1974 in India

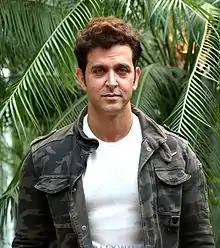
Hrithik Roshan

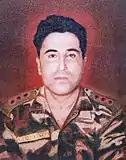
Vikram Batra

20 May – Shiboprosad Mukherjee, film director, writer and actor.